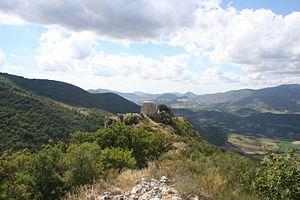
Tour du Riable
Lachau est une commune française située dans le département de la Drôme en région Auvergne-Rhône-Alpes.